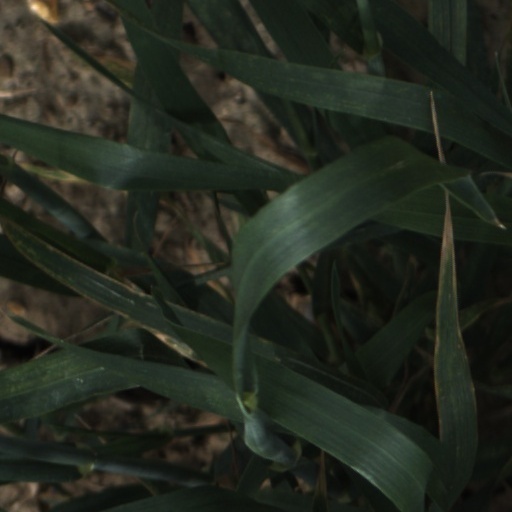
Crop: wheat